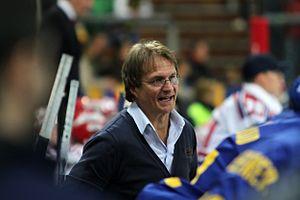
Arno Del Curto (D Head Coach).
Arno Del Curto, né le 23 juillet 1956 à Saint-Moritz est un joueur et entraineur suisse de hockey sur glace.